Battle of Arnhem

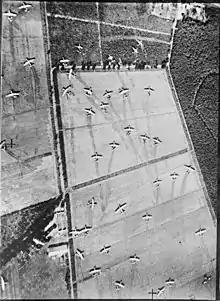
Horsa and Hamilcar gliders of the 1st Airlanding Brigade litter landing zone 'Z' west of Wolfheze, 17 September.

The II SS Panzer Corps ("Obergruppenführer" Wilhelm Bittrich)comprising the remains of the 9th SS Panzer Division Hohenstaufen (Walter Harzer) and the 10th SS Panzer Division Frundsberg (Heinz Harmel) had moved into the area north of Arnhem to refit and reorganise. Although badly mauled in Normandy and during their escape from the Falaise pocket, the corps was made up of veterans and made available significantly more forces to the Germans than the Allies had been led to expect. The divisions were also specially trained in anti-airborne operations; during their formation both divisions had undergone month-long anti-airborne exercises whilst waiting for their heavy equipment, and had also spent the last 15 months studying the best reactions to a parachute attack in classroom and field exercises. The 9th SS had a "Panzergrenadier" brigade, a reconnaissance battalion, an artillery battalion, two batteries of self-propelled guns and a company of tanks. The number of men who were available after the withdrawal from Normandy is unclear. Some sources suggest that the 9th had up to 6,000 men, others suggest that the combined total of the 9th and 10th SS was only 6,000–7,000 men.